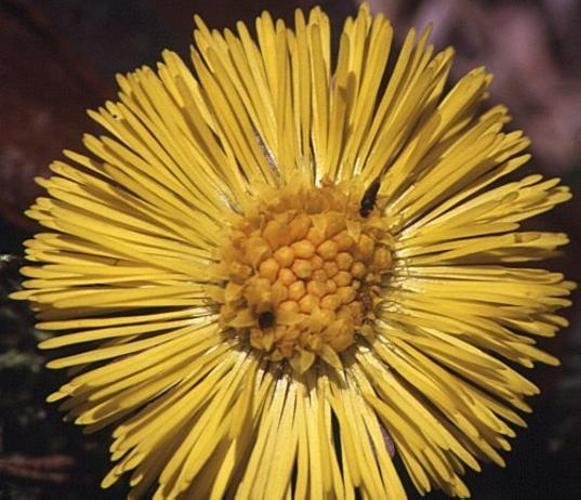
Label: colt's foot